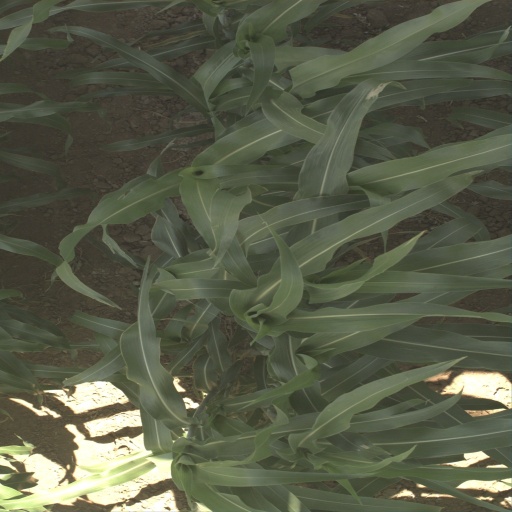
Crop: sorghum